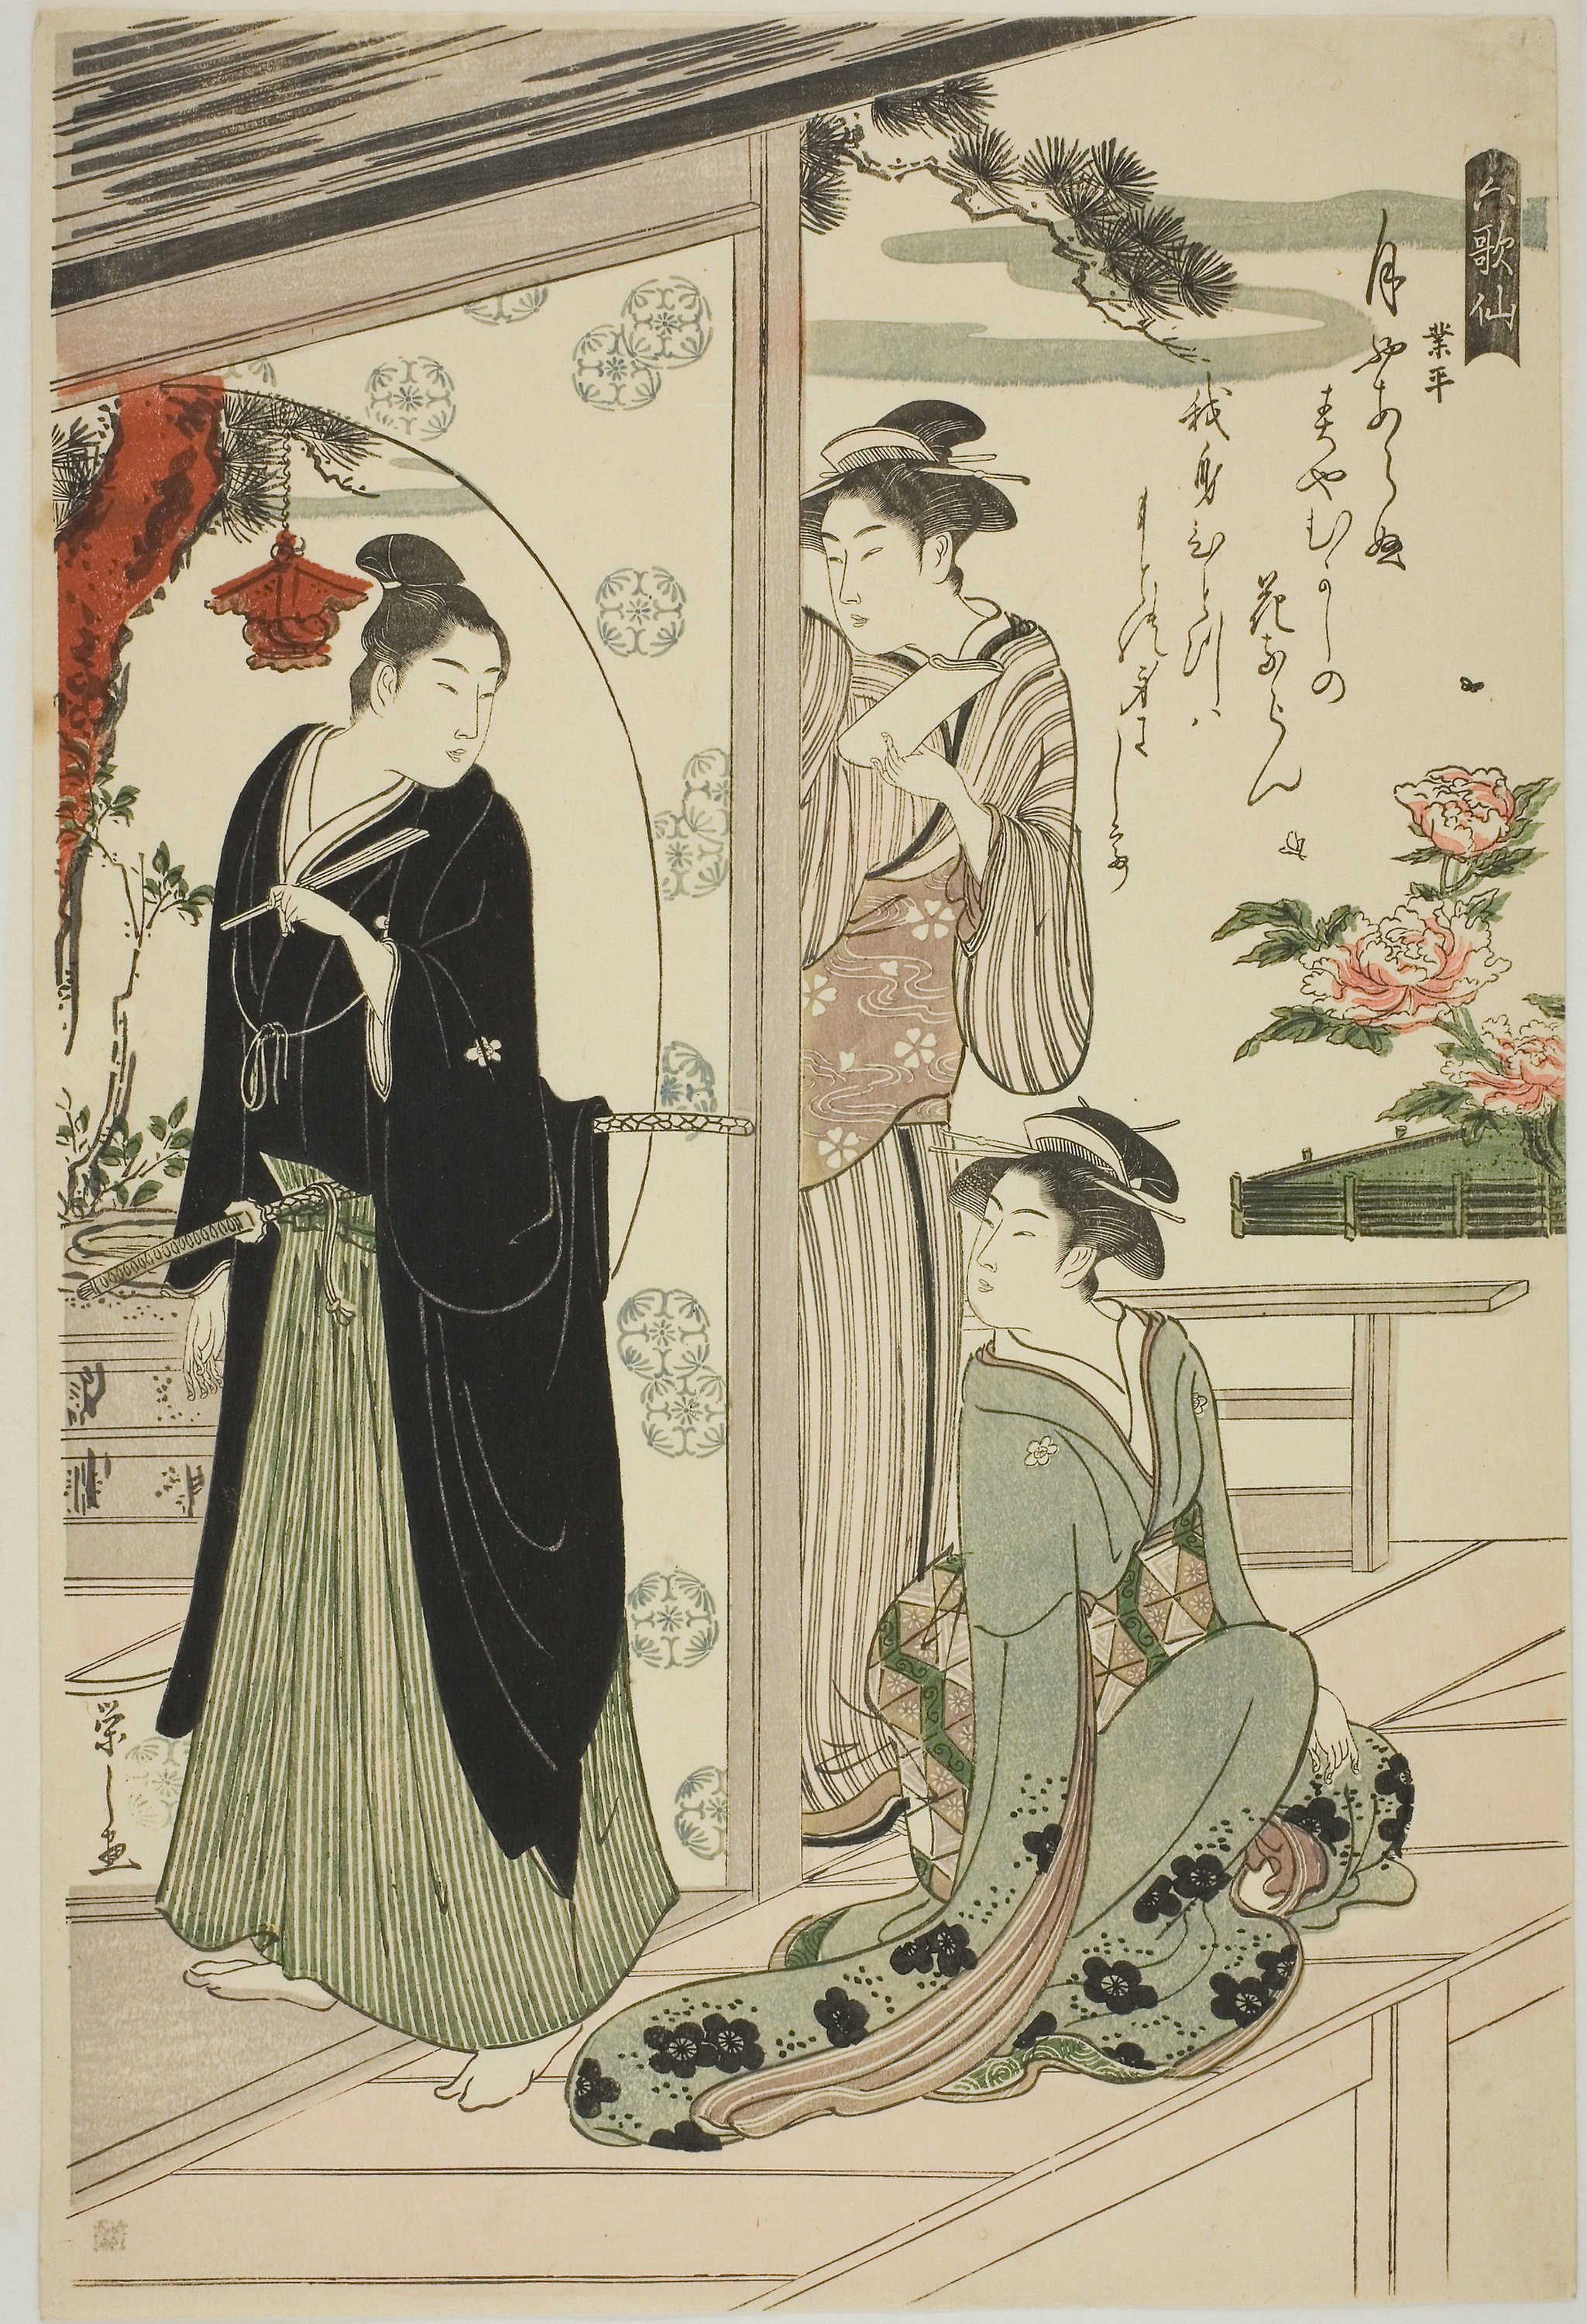
illustration, art, textile, vintage clothing, Victorian fashion, miniature, costume design, painting, style